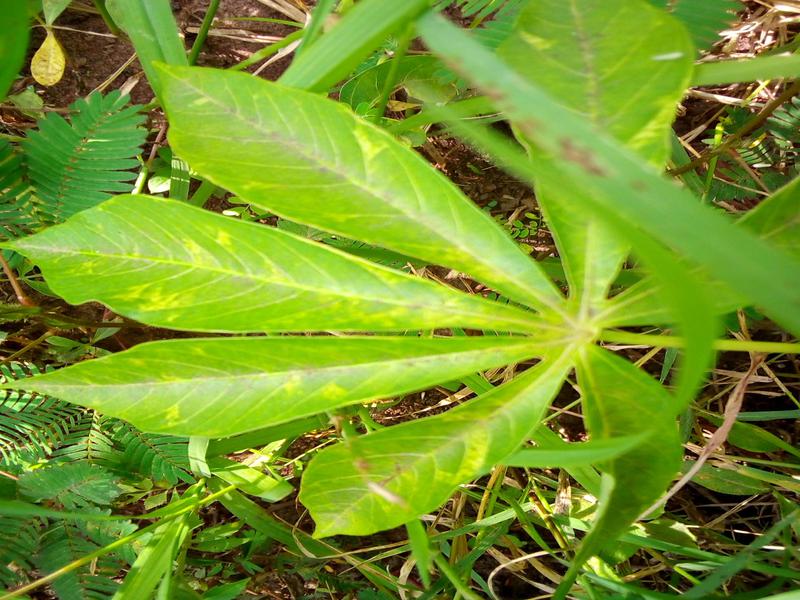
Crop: cassava
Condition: mosaic_disease